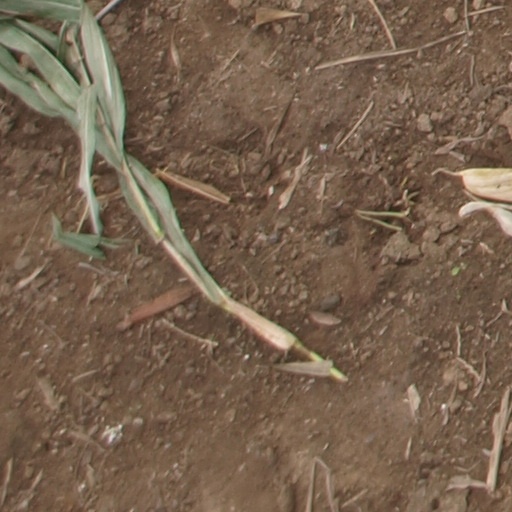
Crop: maize; corn